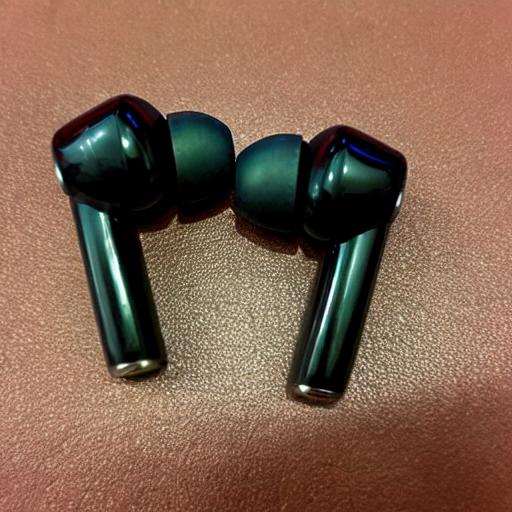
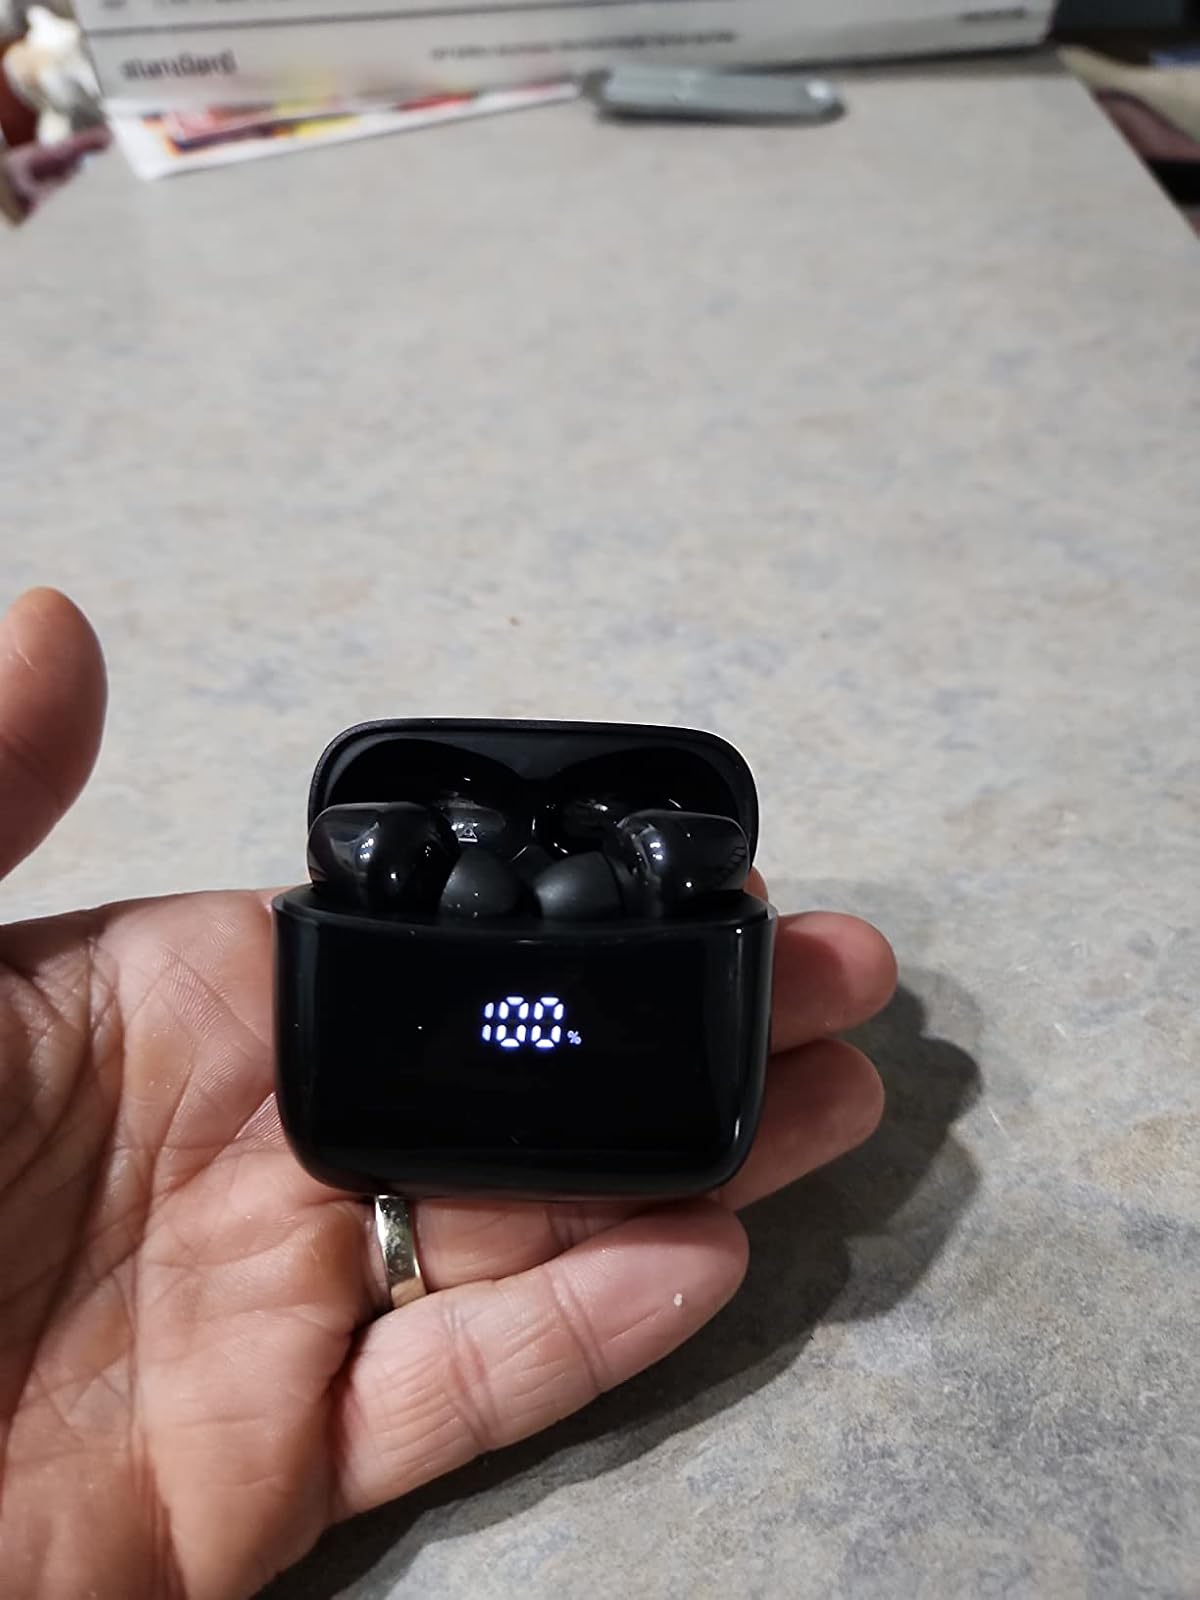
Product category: earbuds
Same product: no